Bydgoszcz Tool Factory "BEFANA"

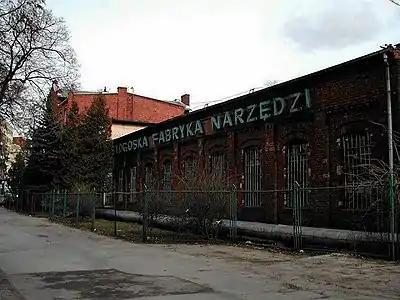
The ancient production site in the early 2000s

In 1973, a new plant was unveiled in Glinky district, at Dąbrowa street, which took over part of the production (taps and dies, molds for plastic, metal and vulcanized item. The same year, the minister of industry divided the company into two separate entities: